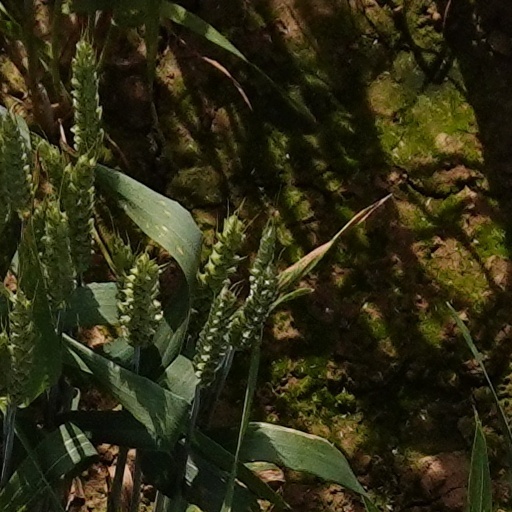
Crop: wheat